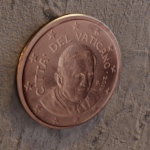
Coin value: 2cents
Country: va
Edition: 2013